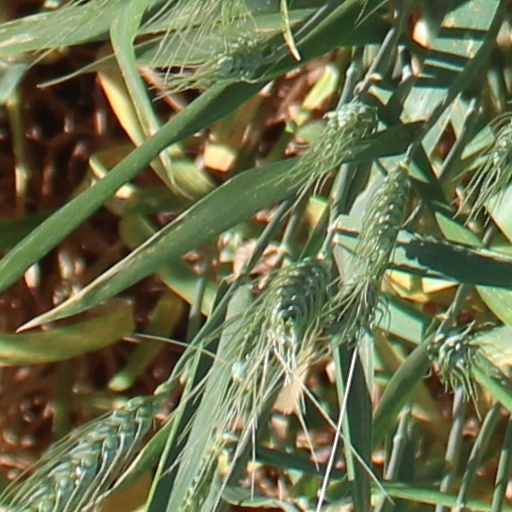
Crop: wheat